Elk River (Oregon)

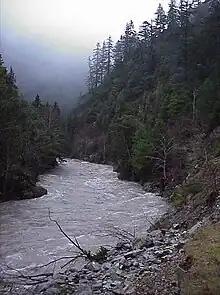
The Elk River at a high water level in 1999

Fishing, camping, hiking, swimming, and wildlife viewing are among the forms of recreation pursued in the Elk River watershed. The river and its tributaries support native chinook salmon, coastal cutthroat trout, winter steelhead, and coho salmon. Fishing is permitted within the national forest boundaries only on the of the river below the confluence with Bald Mountain Creek. Downstream of the Elk River Hatchery, about of the river that flows by private land is open for fishing from drift boats.